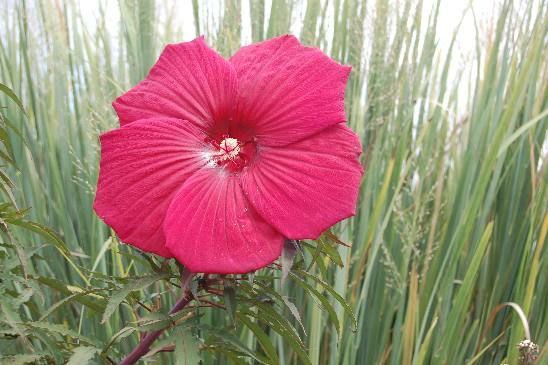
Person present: No